Joshua Fishman

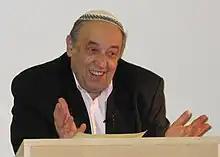
Fishman giving a speech about the Gaelic language at the University of Aberdeen

Joshua Fishman (Yiddish: שיקל פֿישמאַן — Shikl Fishman; July 18, 1926 – March 1, 2015) was an American linguist who specialized in the sociology of language, language planning, bilingual education, and language and ethnicity.